Jan Boeckhorst

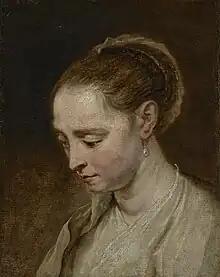
"Head study of a young woman with a pearl earring"

Boeckhorst's portraits are influenced by Anthony van Dyck and Cornelis de Vos, the two leading portrait painters in the first half of the 17th century. He occasionally painted lively group portraits.